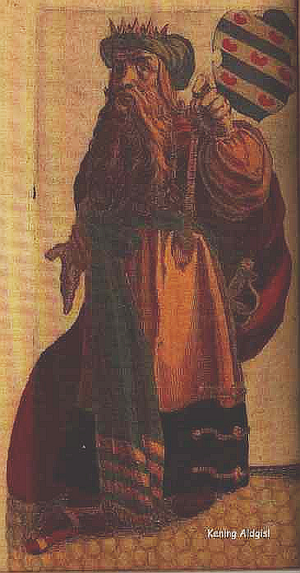
Aldegisel, Aldegisl, Aldgillis, Aldgisl, Aldgils ou Eadgils est un roi de Frise du VIIᵉ siècle. Il est le premier roi frison dont l'existence ait été historiquement prouvée.